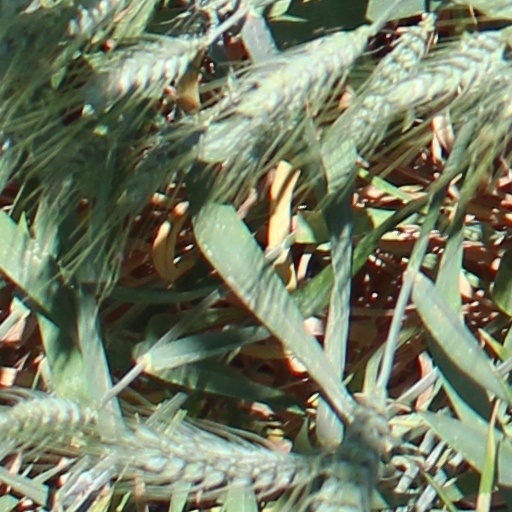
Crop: wheat